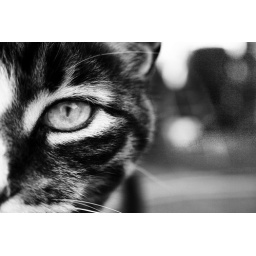
cat in black and white